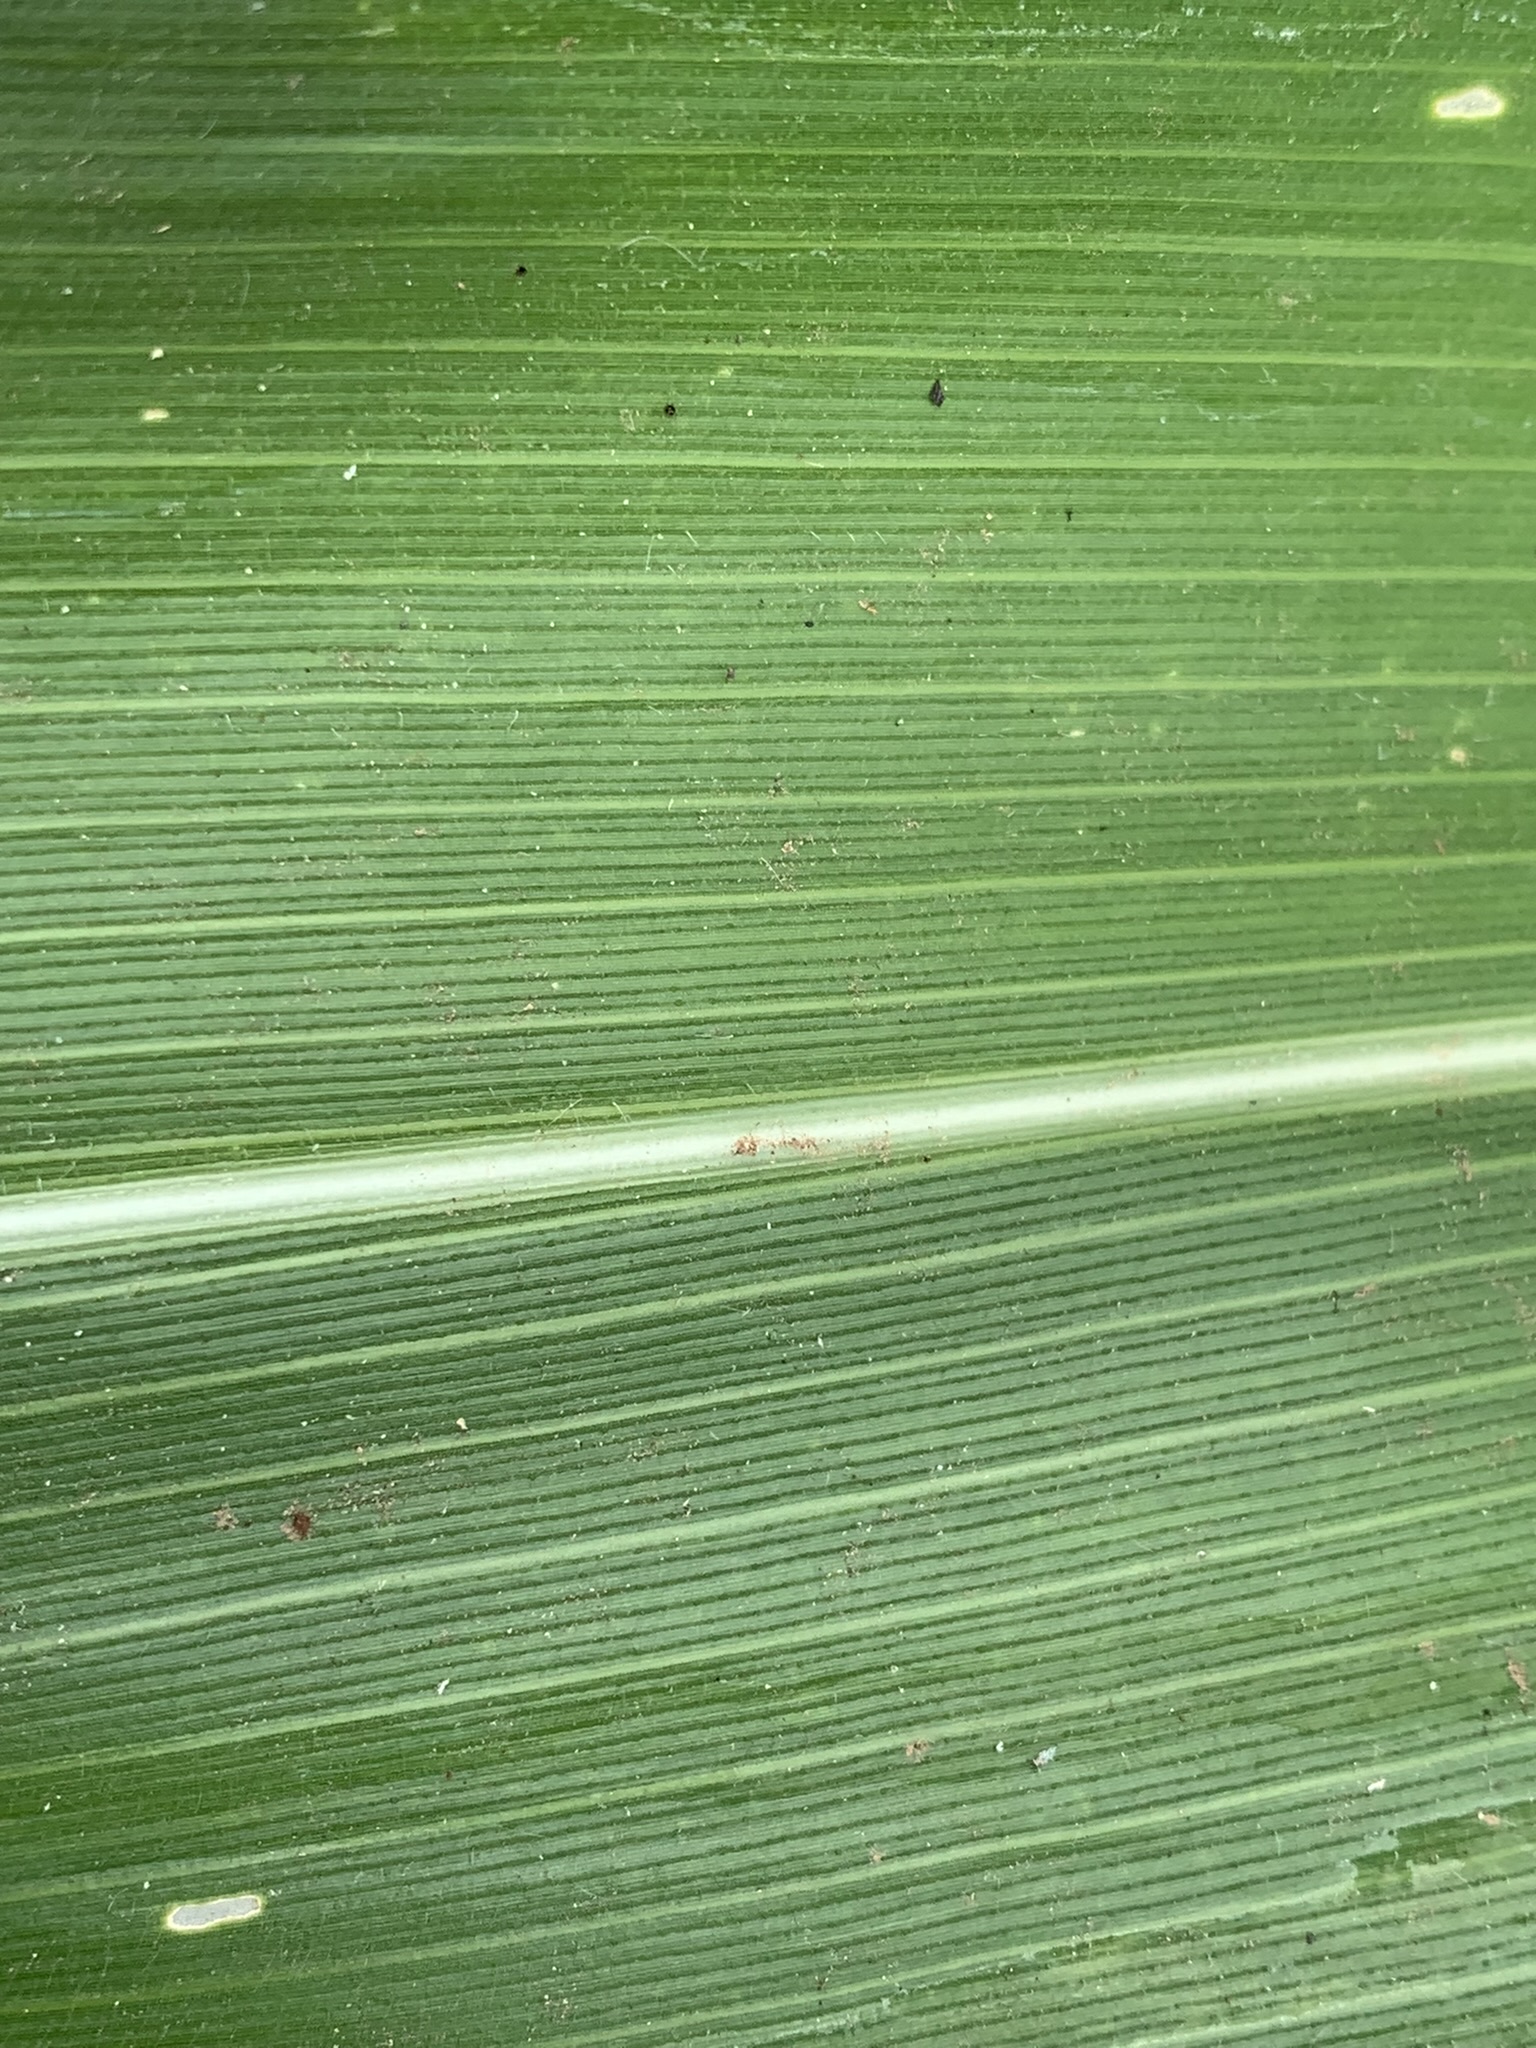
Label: Healthy